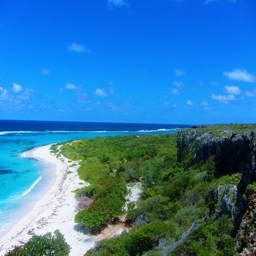
the view from a cliff